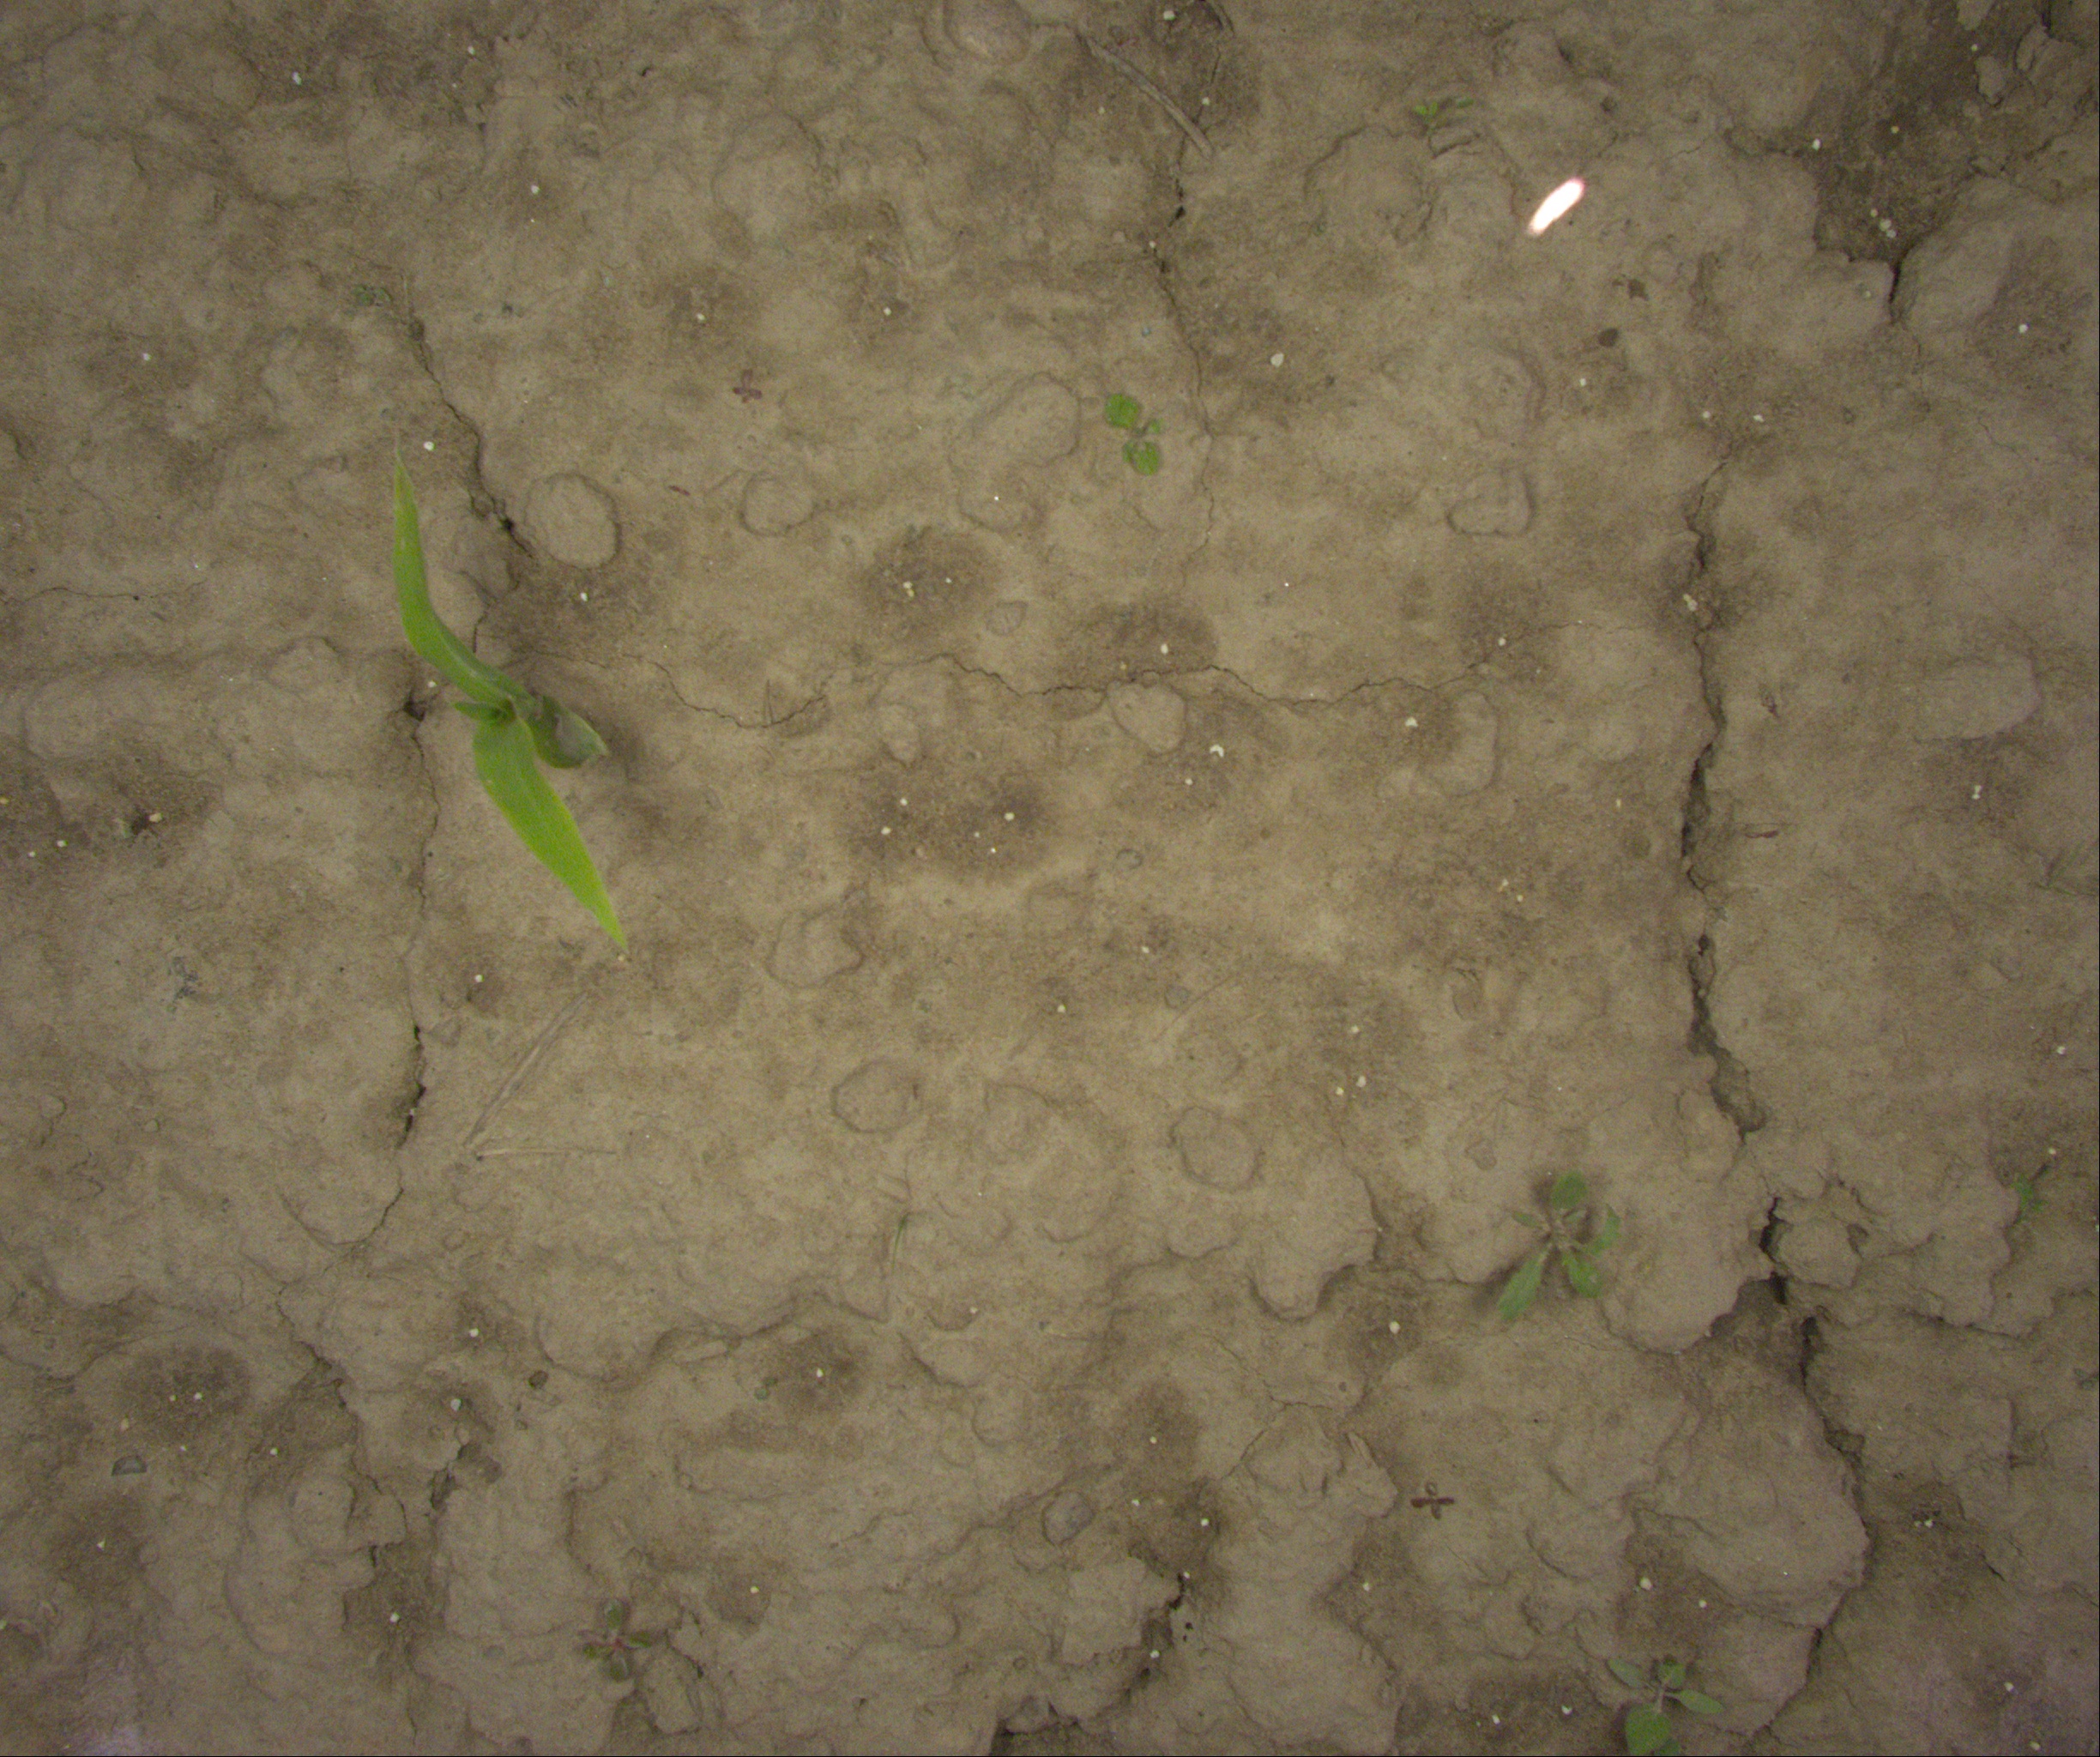
Crop: maize
Objects: maize, stem_maize